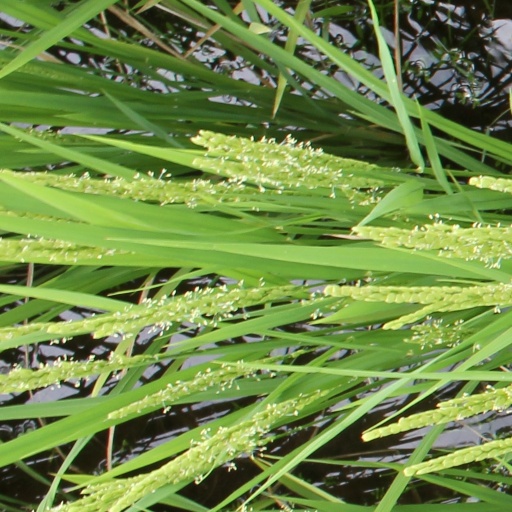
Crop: rice